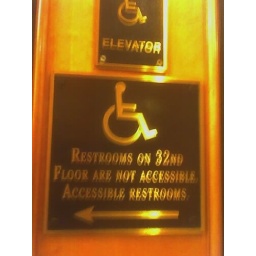
Warning sign about bathrooms at rooftop lounge - at the bottom of the elevator in the lobby. Very good idea!